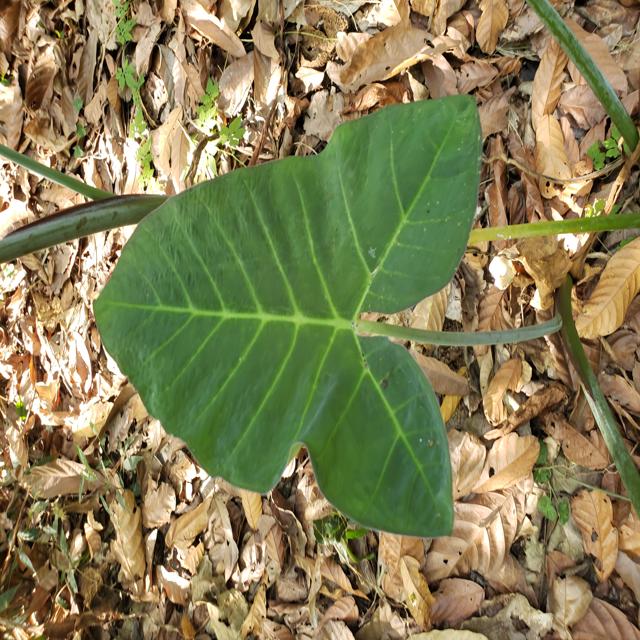
Label: Healthy